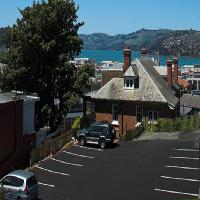
Weather: sun or clear